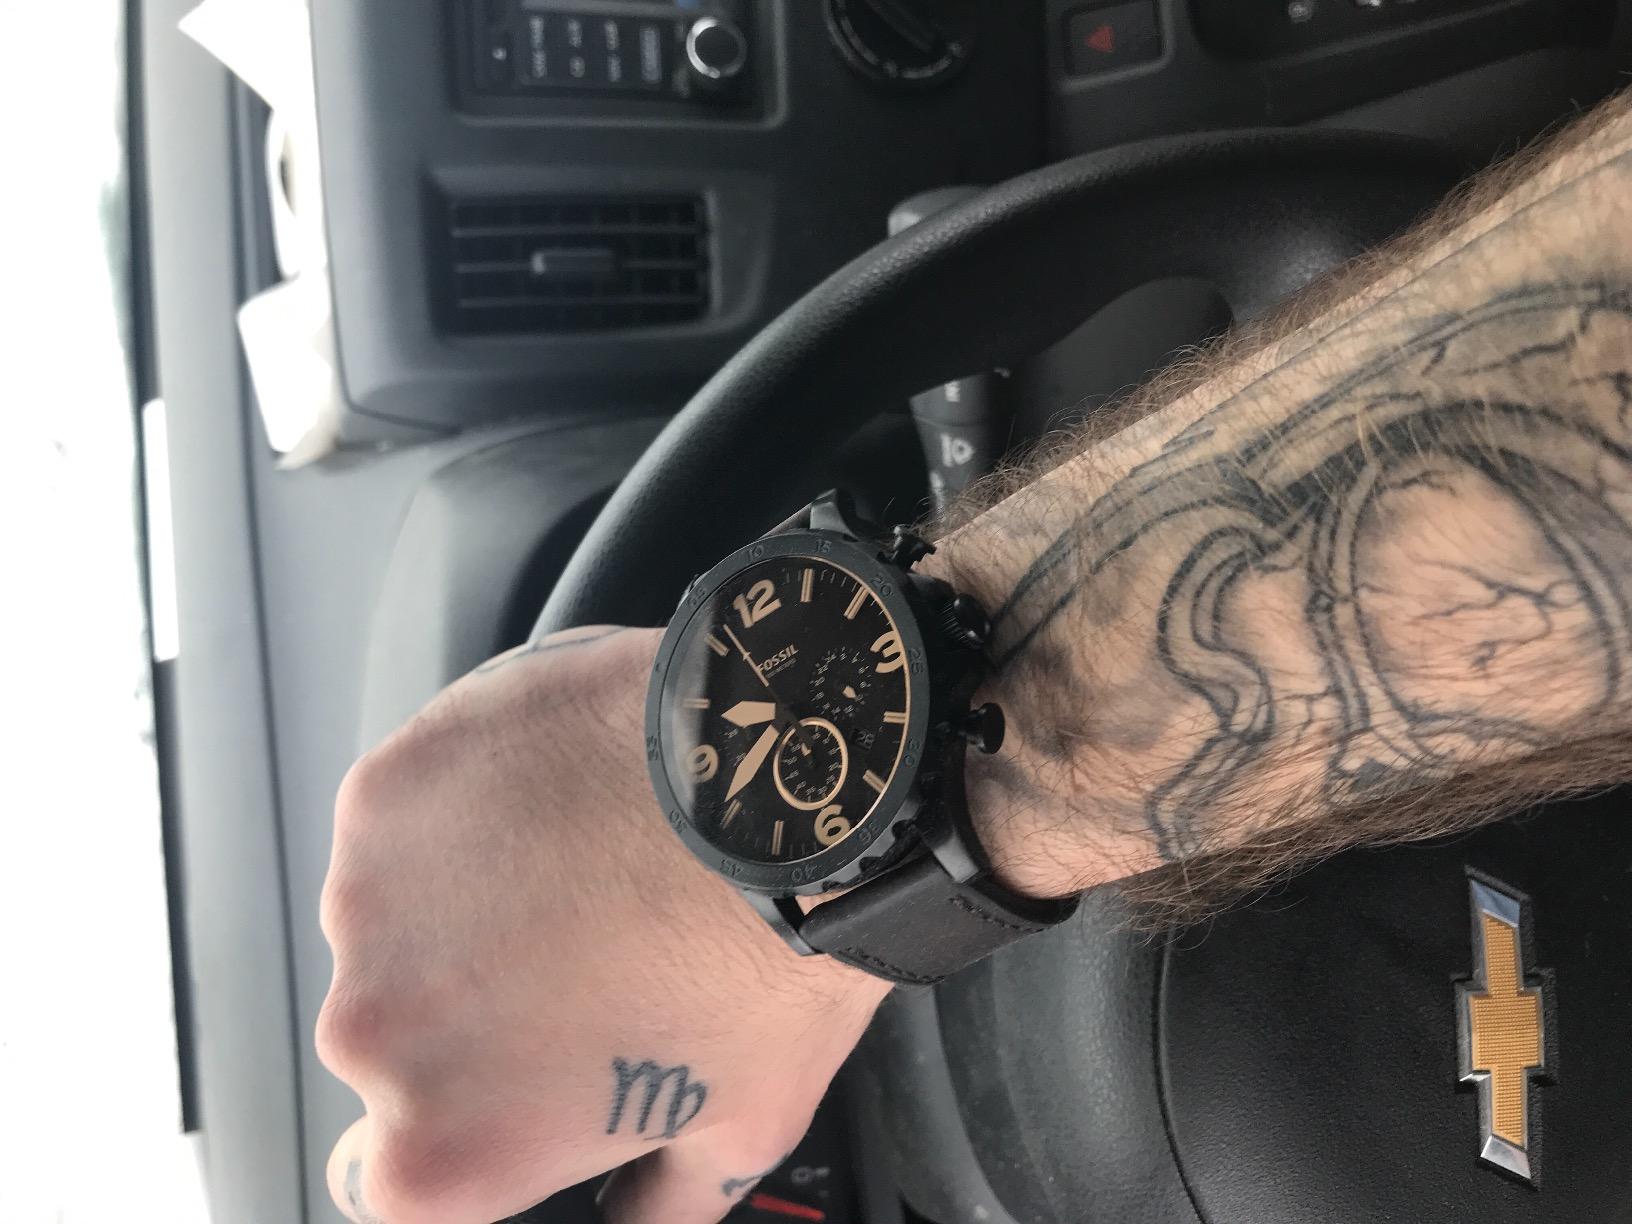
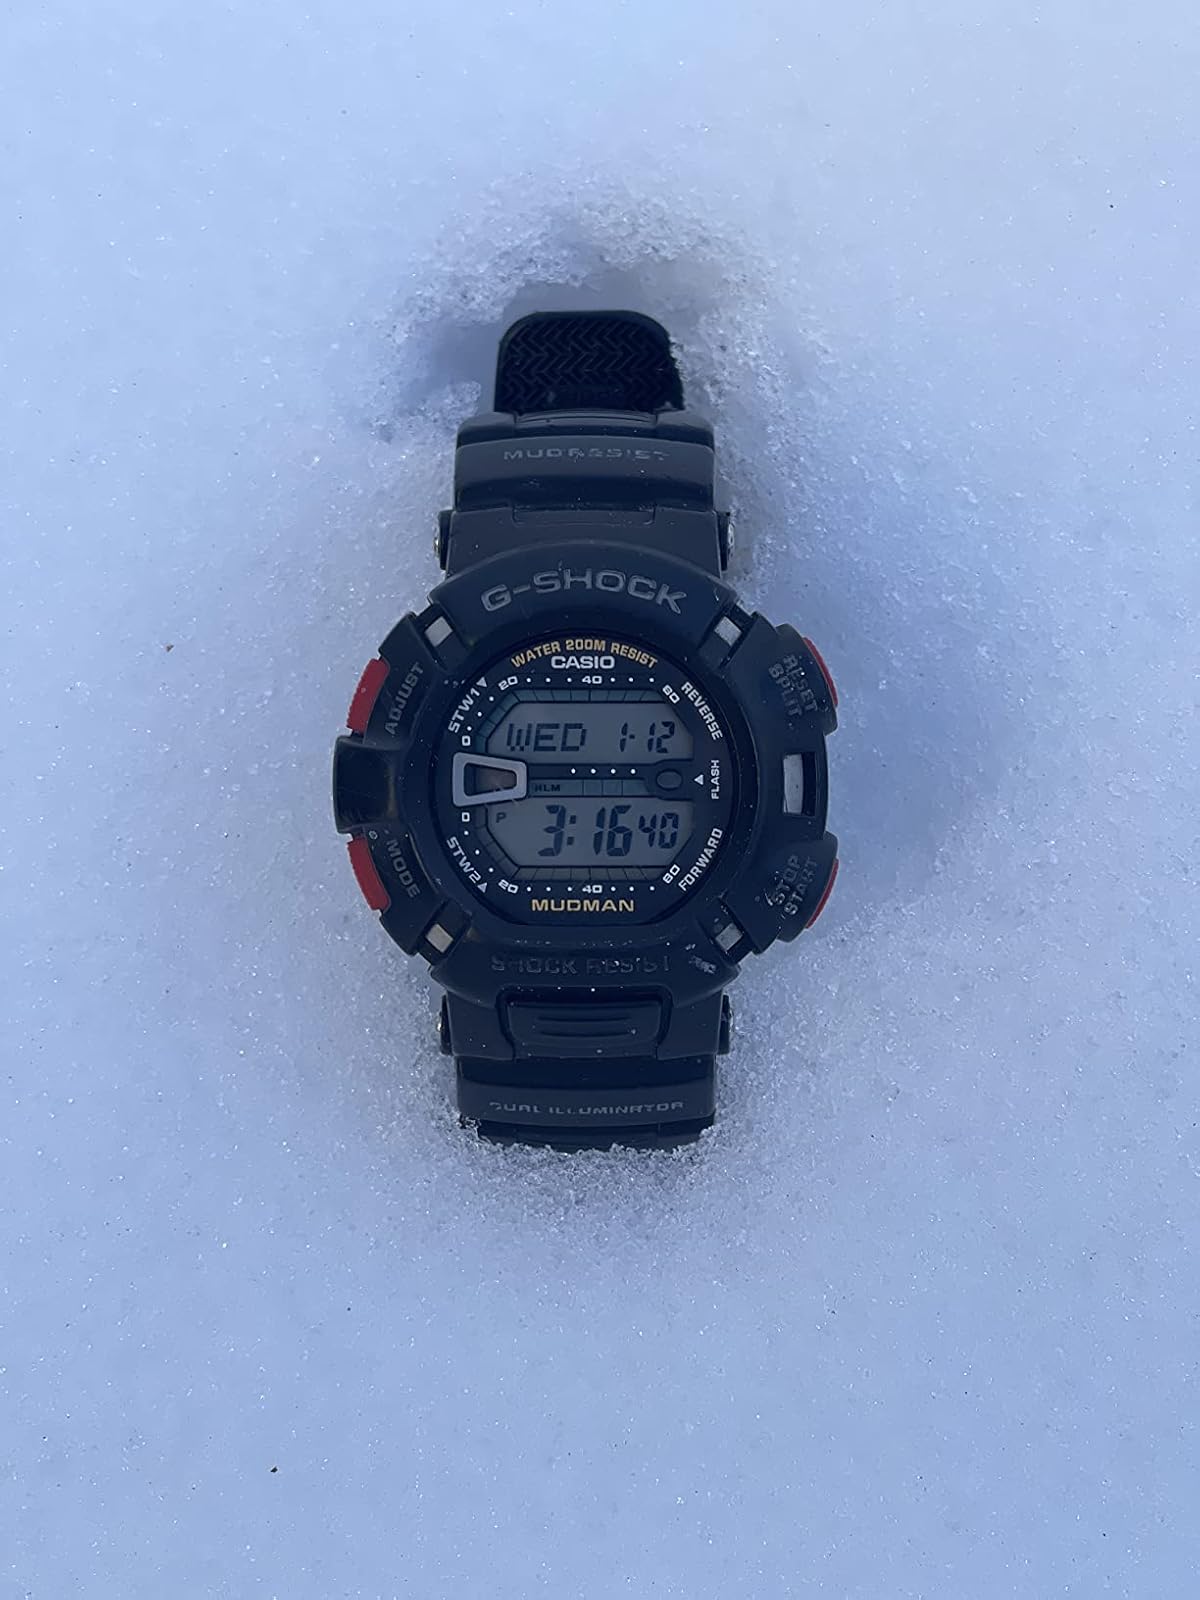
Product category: accessories_watch
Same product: no